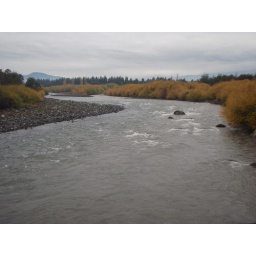
Looking south over the river from the bridge at the begining of our ride in Pucon.